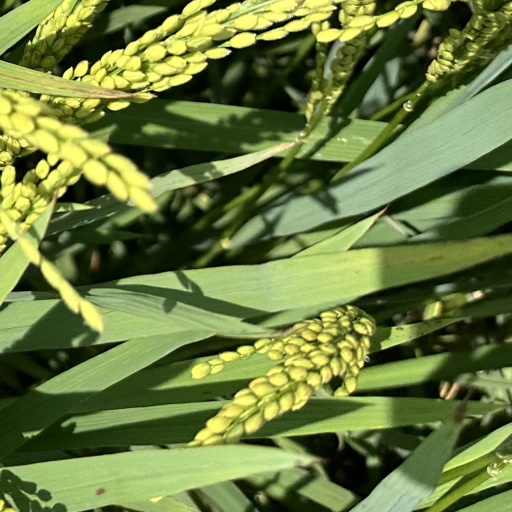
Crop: rice